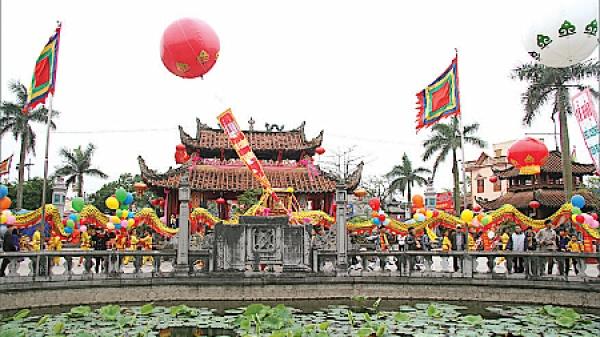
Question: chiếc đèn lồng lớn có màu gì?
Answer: chiếc đèn lồng lớn có màu đỏ